The Five Devils

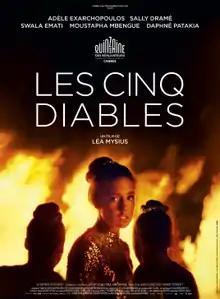
Theatrical release poster

The Five Devils is a 2022 French fantasy drama film directed by Léa Mysius, who co-wrote the screenplay with Paul Guilhaume. The film stars Adèle Exarchopoulos and Sally Dramé. It premiered in the Directors' Fortnight section of the Cannes Film Festival on 23 May 2022. It was released in France on 31 August 2022.